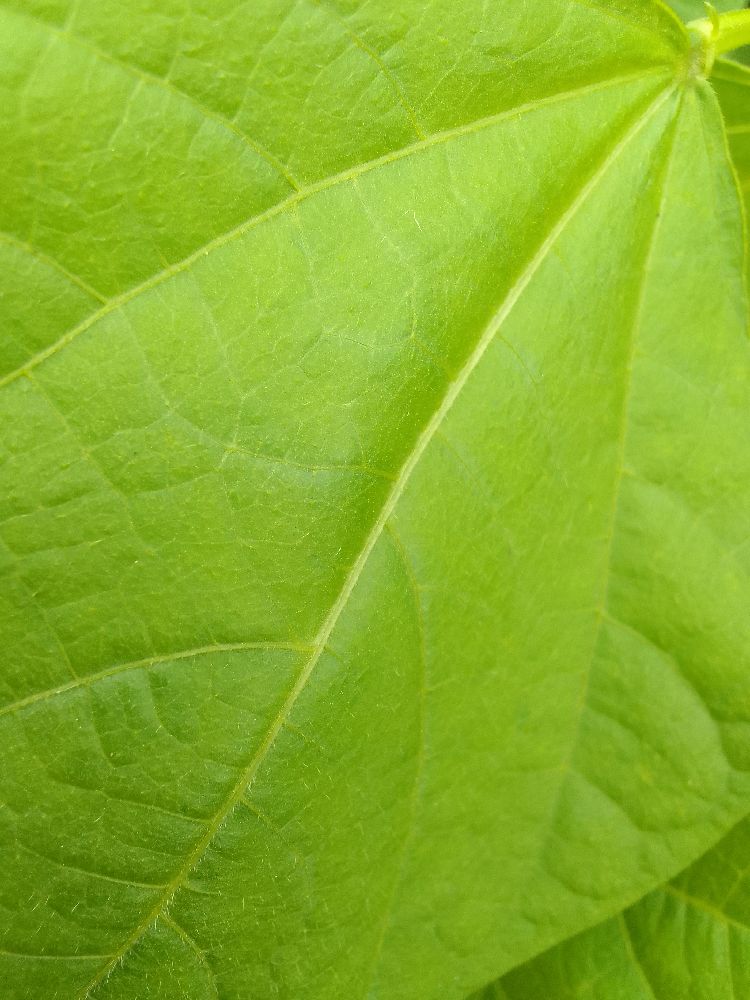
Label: healthy